Andrey Vovk

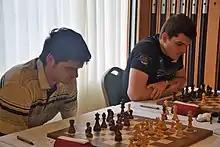
Andrey and Yuri Vovk at 2015 Andorra open

Vovk is the 19th best player in Ukraine. He is the younger brother of Yuri Vovk.